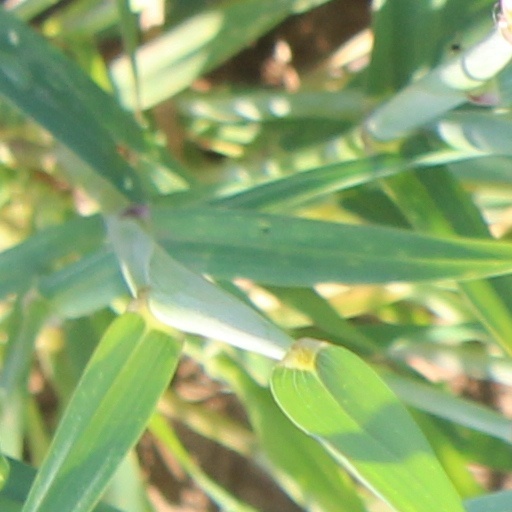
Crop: wheat